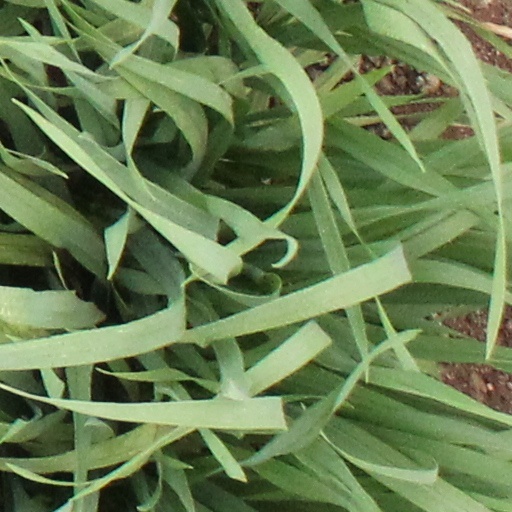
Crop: wheat